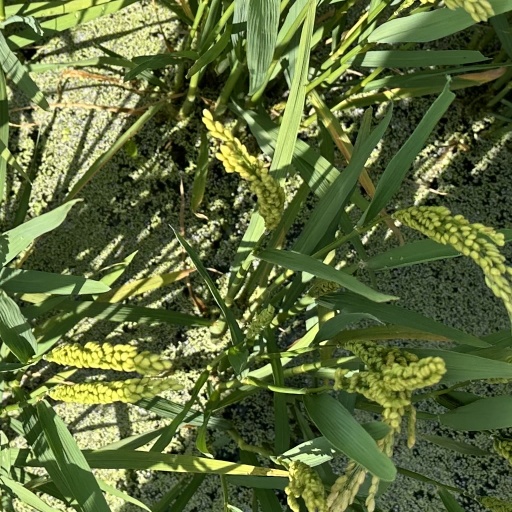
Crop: rice